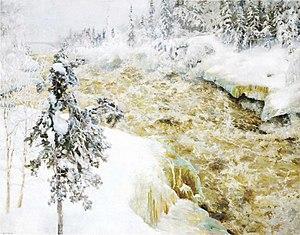
Les rapides d'Imatra sont des rapides situés à Imatra en Finlande.